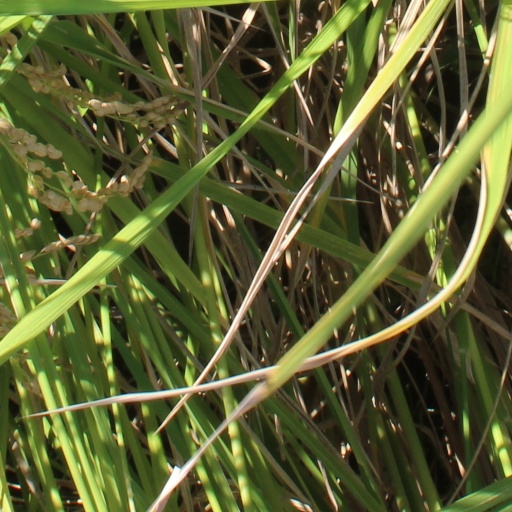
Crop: rice